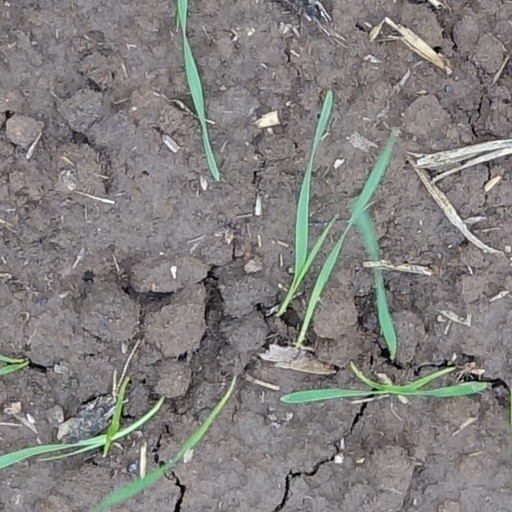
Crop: wheat